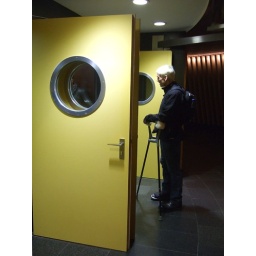
At the base of the Fernsehturm tower in Berlin Alexanderplatz.